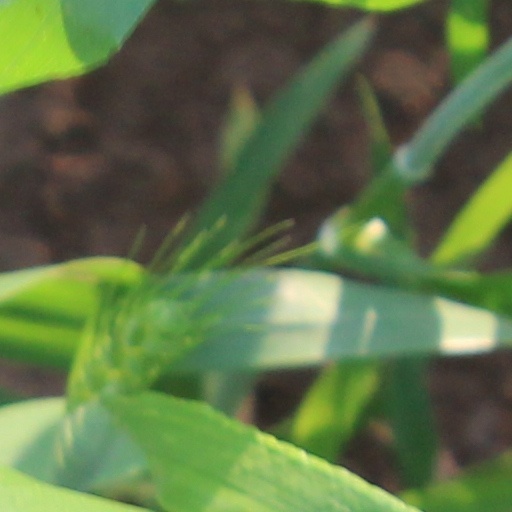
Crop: wheat